Touriga Francesa

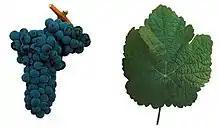

Touriga Francesa (or Touriga Franca) is one of the major grape varieties used to produce port wine. Touriga Francesa is lighter and more perfumed than Touriga Nacional, adding finesse to the wine. Touriga Francesa has been described by Jancis Robinson as playing "Cabernet Franc to Touriga Nacional’s Cabernet Sauvignon". It is a cross of two other indigenous Portuguese wine grape varieties Mourisco tinto and Touriga Nacional. Touriga Francesa is quite similar to Touriga Nacional, needing harsh conditions to keep vigor down as it gets on the steep arid slopes of the Douro. It is usually trained low to the ground under one of the Royat systems. Yields are medium ( per vine), not as low as Touriga Nacional .